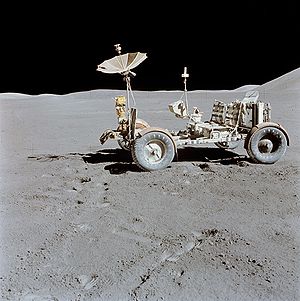
Månebil
En månebil
En månebil er et elektrisk køretøj, som blev brugt på Månen. Den er kendt under det populære navn på engelsk "Moon buggy". Adskillige af Apollo-månefartøjerne medbragte månebiler på deres missioner.